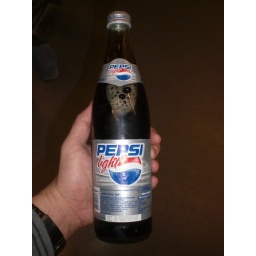
Never seen Pepsi in a 0,5 L glass bottle before. Usually, you could buy everything in plastic bottles over here!